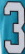
Number: 3